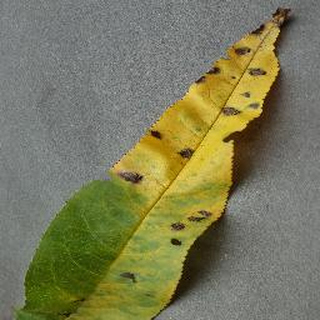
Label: peach_bacterial_spot